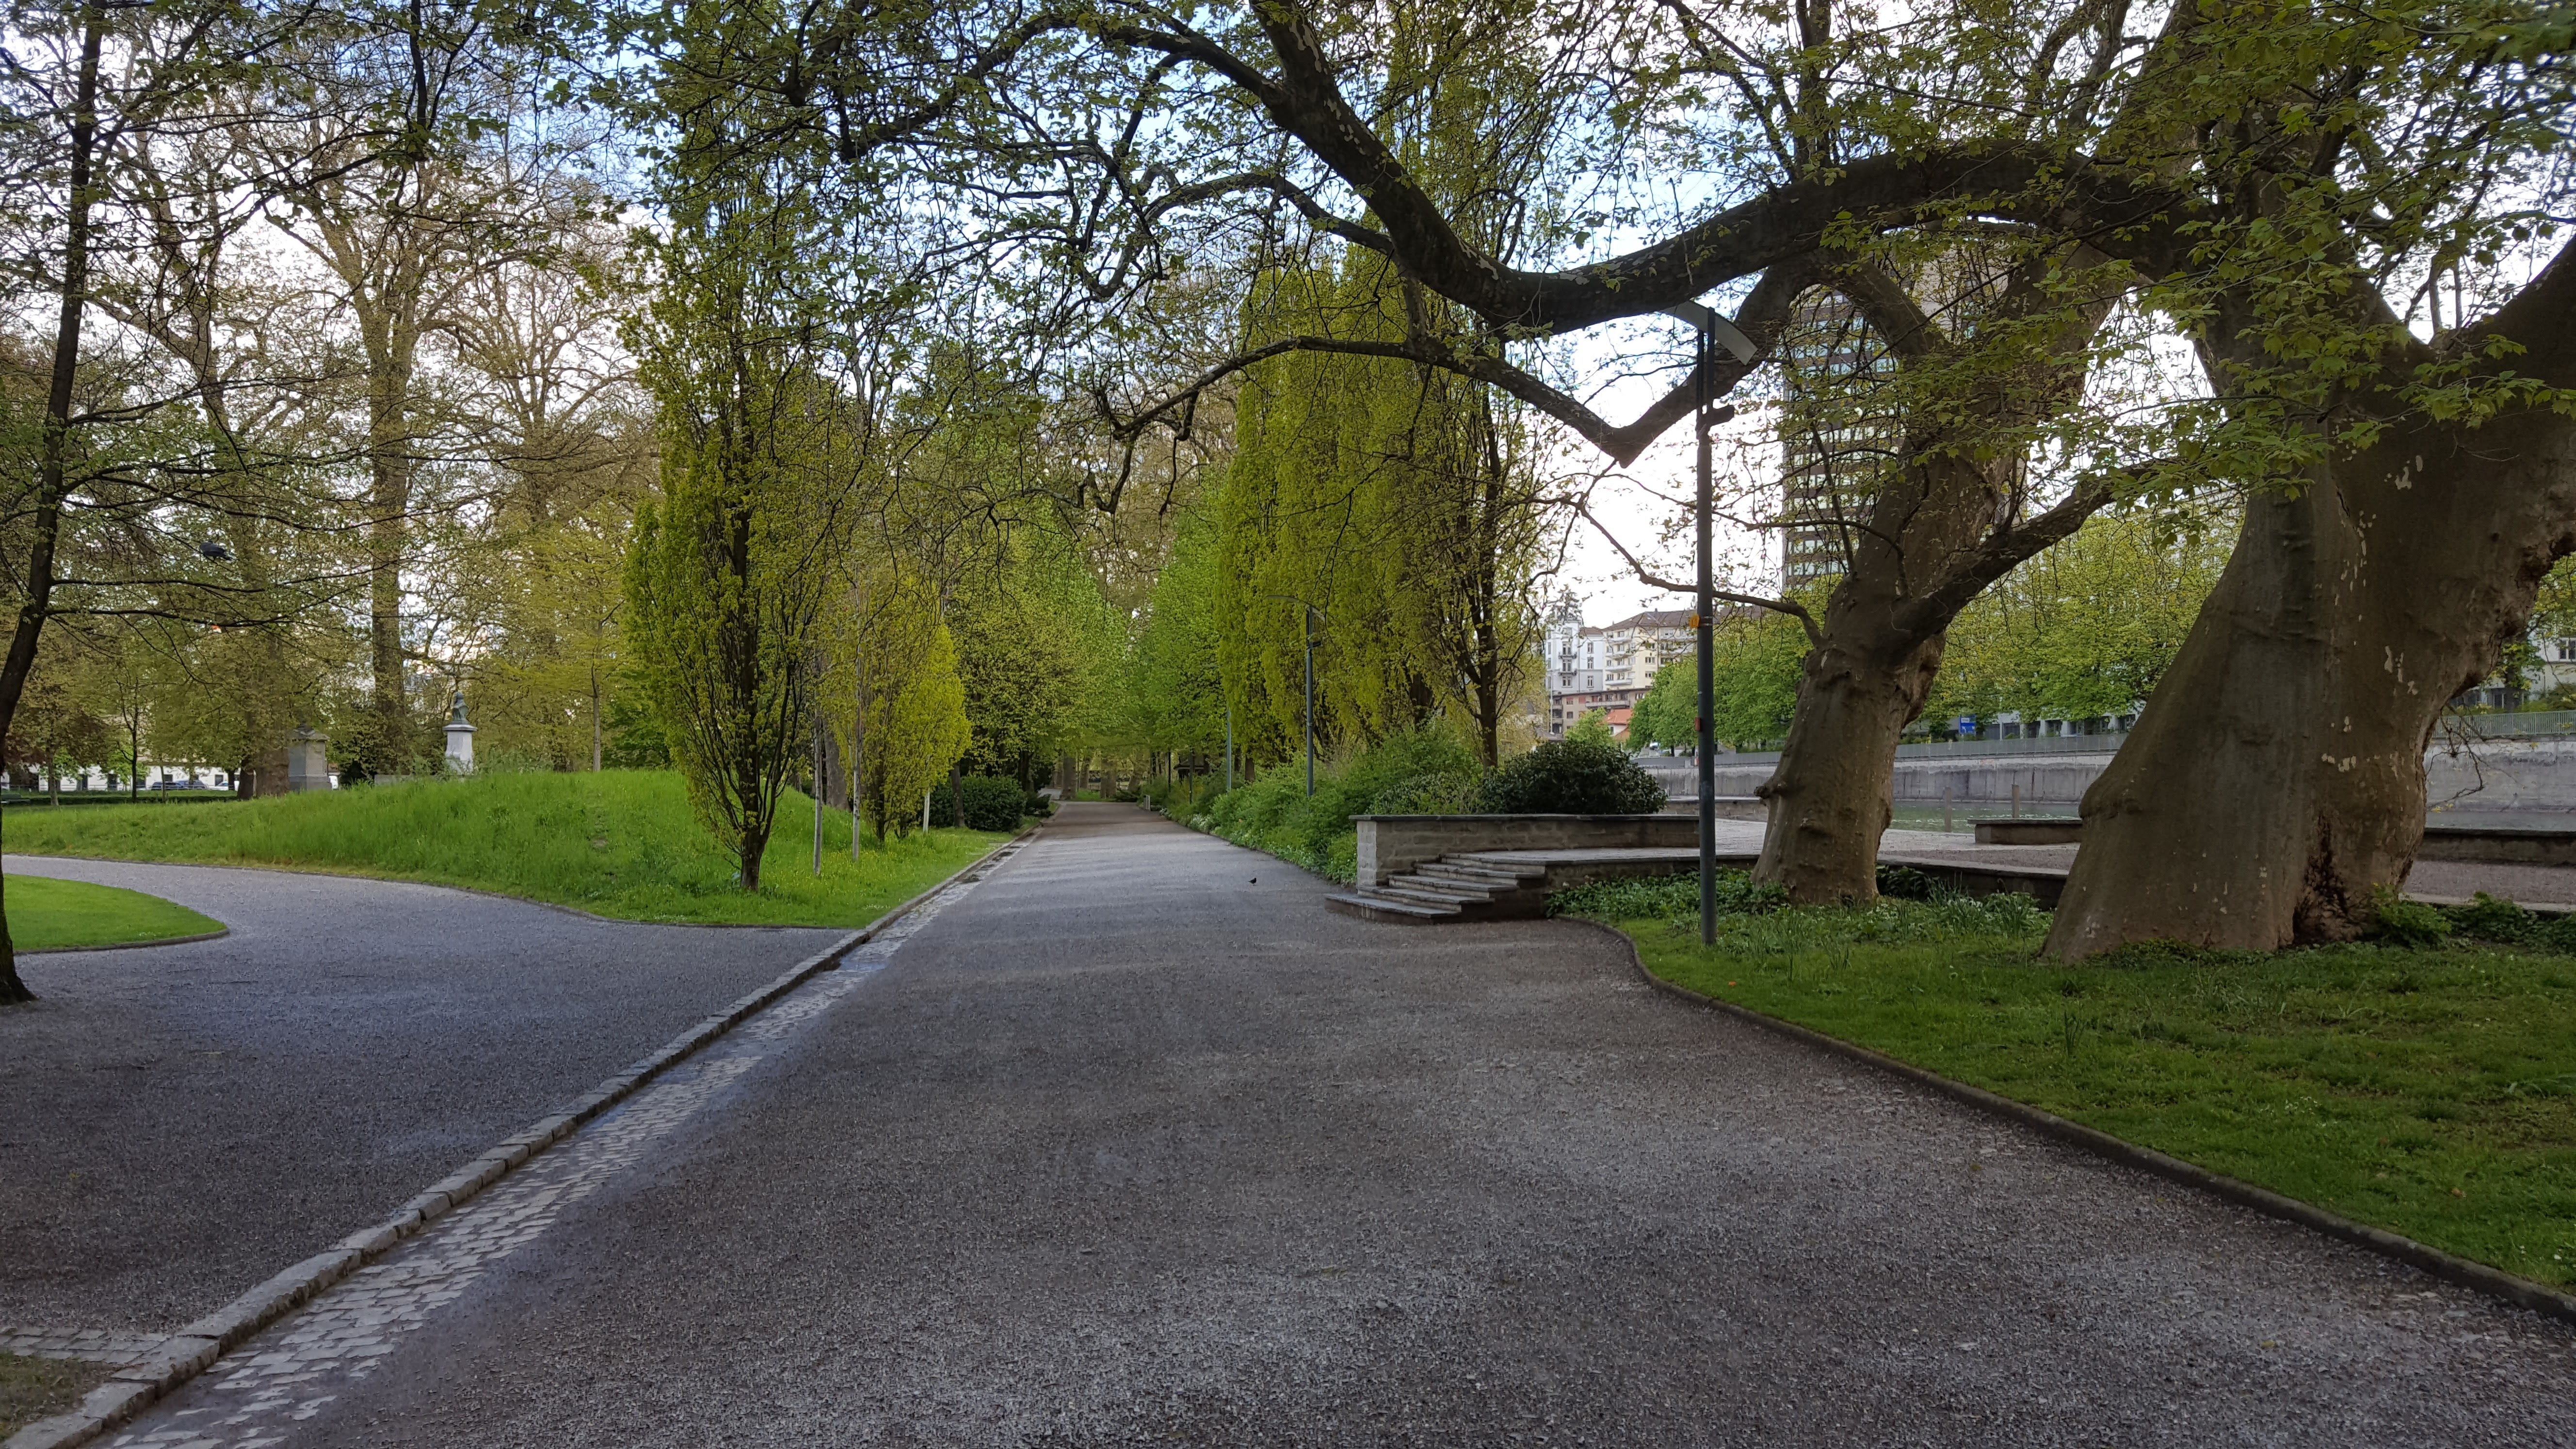
tree, grass, road, lawn, city, downtown, walk, suburb, green, autumn, park, lane, waterway, trees, old town, infrastructure, switzerland, zurich, estate, yard, away, rural area, residential area, woody plant